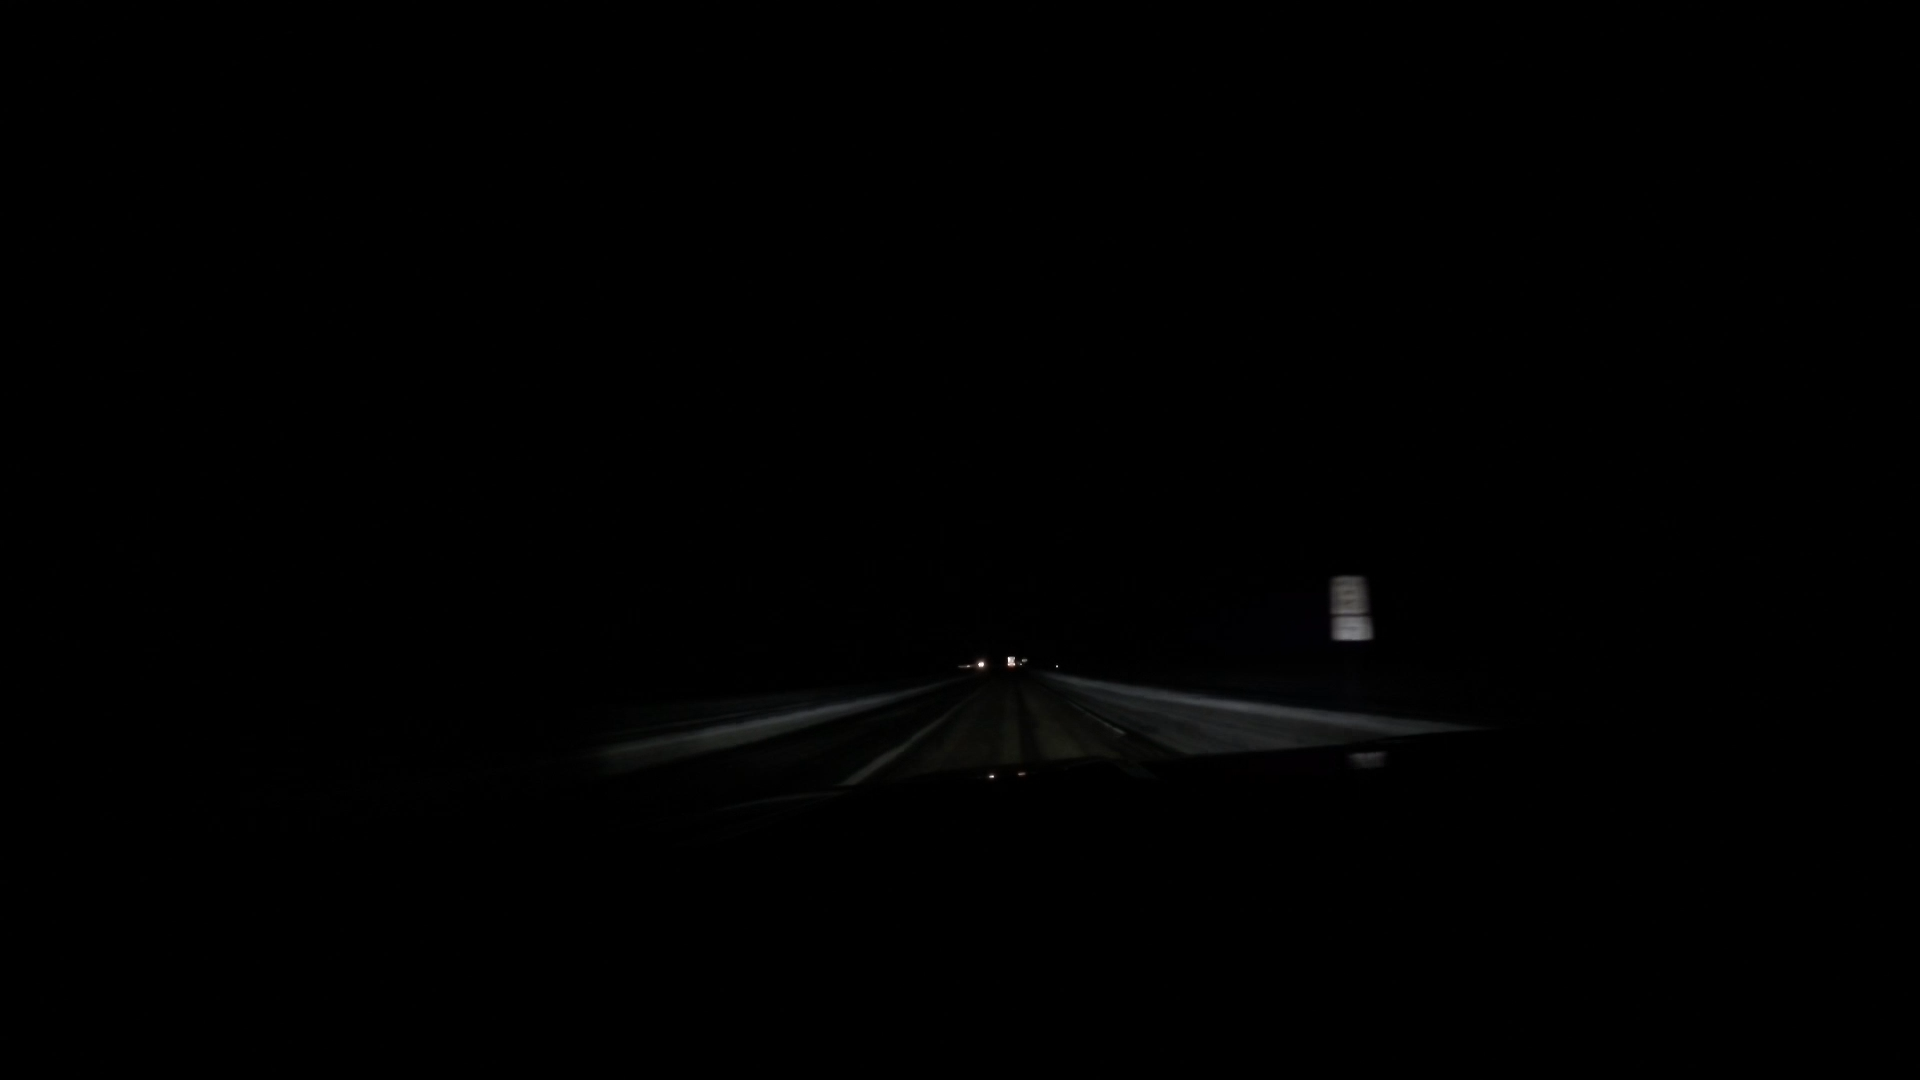
Speed limit sign label: mph80